Nishi-Kiryū Station

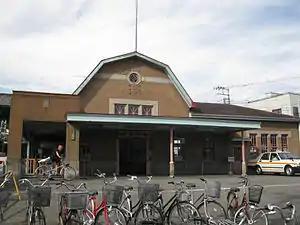
Nishi-Kiryū Station in September 2010

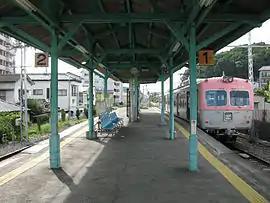
Platform

Nishi-Kiryū Station is a terminal station on the Jōmō Line, and is located 25.4 kilometers from the opposing terminus of the line at .